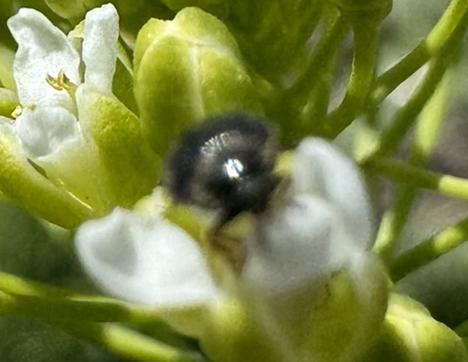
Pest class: occasional_pest